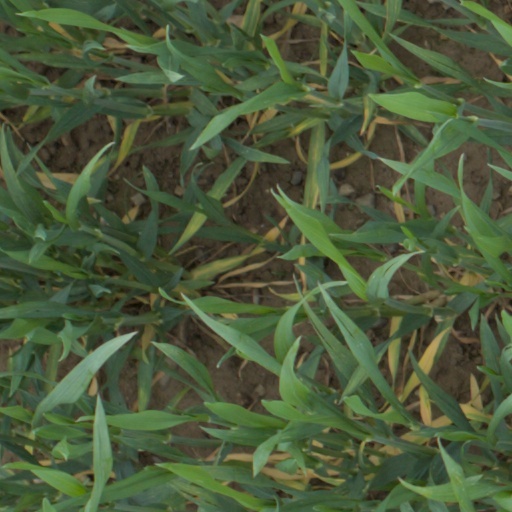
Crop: wheat